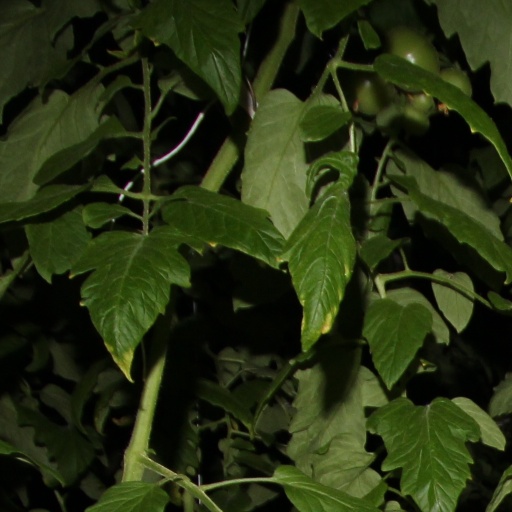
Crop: tomato